Silvio Garattini

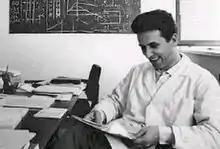
Silvio Garattini in 1963

Silvio Garattini (born in Bergamo November 12, 1928) is an Italian scientist, pharmacology research scientist, physician and professor in chemotherapy and pharmacology and director of the Mario Negri Institute for Pharmacological Research.